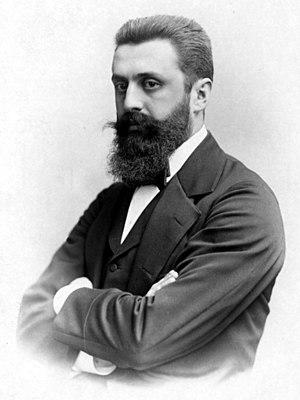
"Theodor Herzl [ˈteːodoːɐ̯ ˈhɛɐtsl̩], surnommé Khozeh HaMedinah, ce qui signifie ""le visionnaire de l'État"", car Herzl est le premier contemporain qui a œuvré à la création d'un État juif. Né le 2 mai 1860 à Pest et mort le 3 juillet 1904 à Edlach, il était aussi un journaliste et écrivain austro-hongrois.